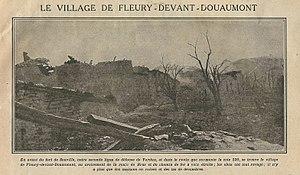
Fleury-devant-Douaumont (Meuse, France)
Sa situation de protectorat français explique le rôle de la Tunisie pendant la Première Guerre mondiale. Depuis la signature du traité du Bardo en 1881, le ministre de la Guerre du pays est un général français et le bey de Tunis accepte de signer l'ordre de mobilisation de l'armée tunisienne bien que la régence de Tunis reste officiellement neutre pendant le conflit.